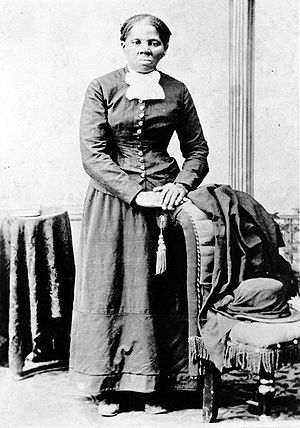
Afroamerikanere / Historie
Harriet Tubman
"Afroamerikanere eller afrikansk-amerikanere er en etnisk gruppe af amerikanere, hvis forfædre ankom til USA fra Afrika enten som slaver i perioden mellem det 17. og 19. århundrede, eller senere som indvandrere. Udtrykkene bruges af nogle til udelukkende at inkludere de personer der nedstammer fra slaver fra Afrika. I USA bruges udtrykket ""African-American"" snarere end ""Afro-American"", som af nogle opfattes som nedsættende.